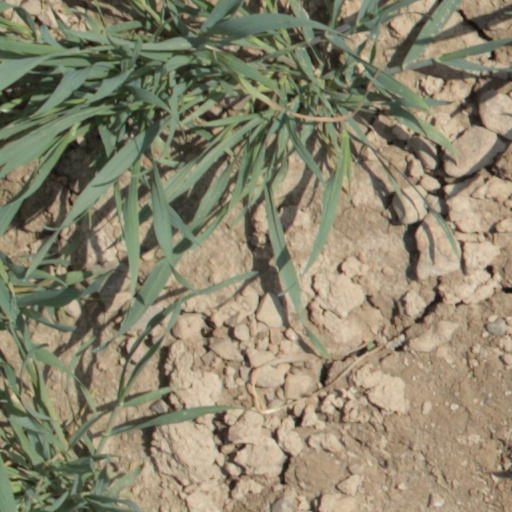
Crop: wheat